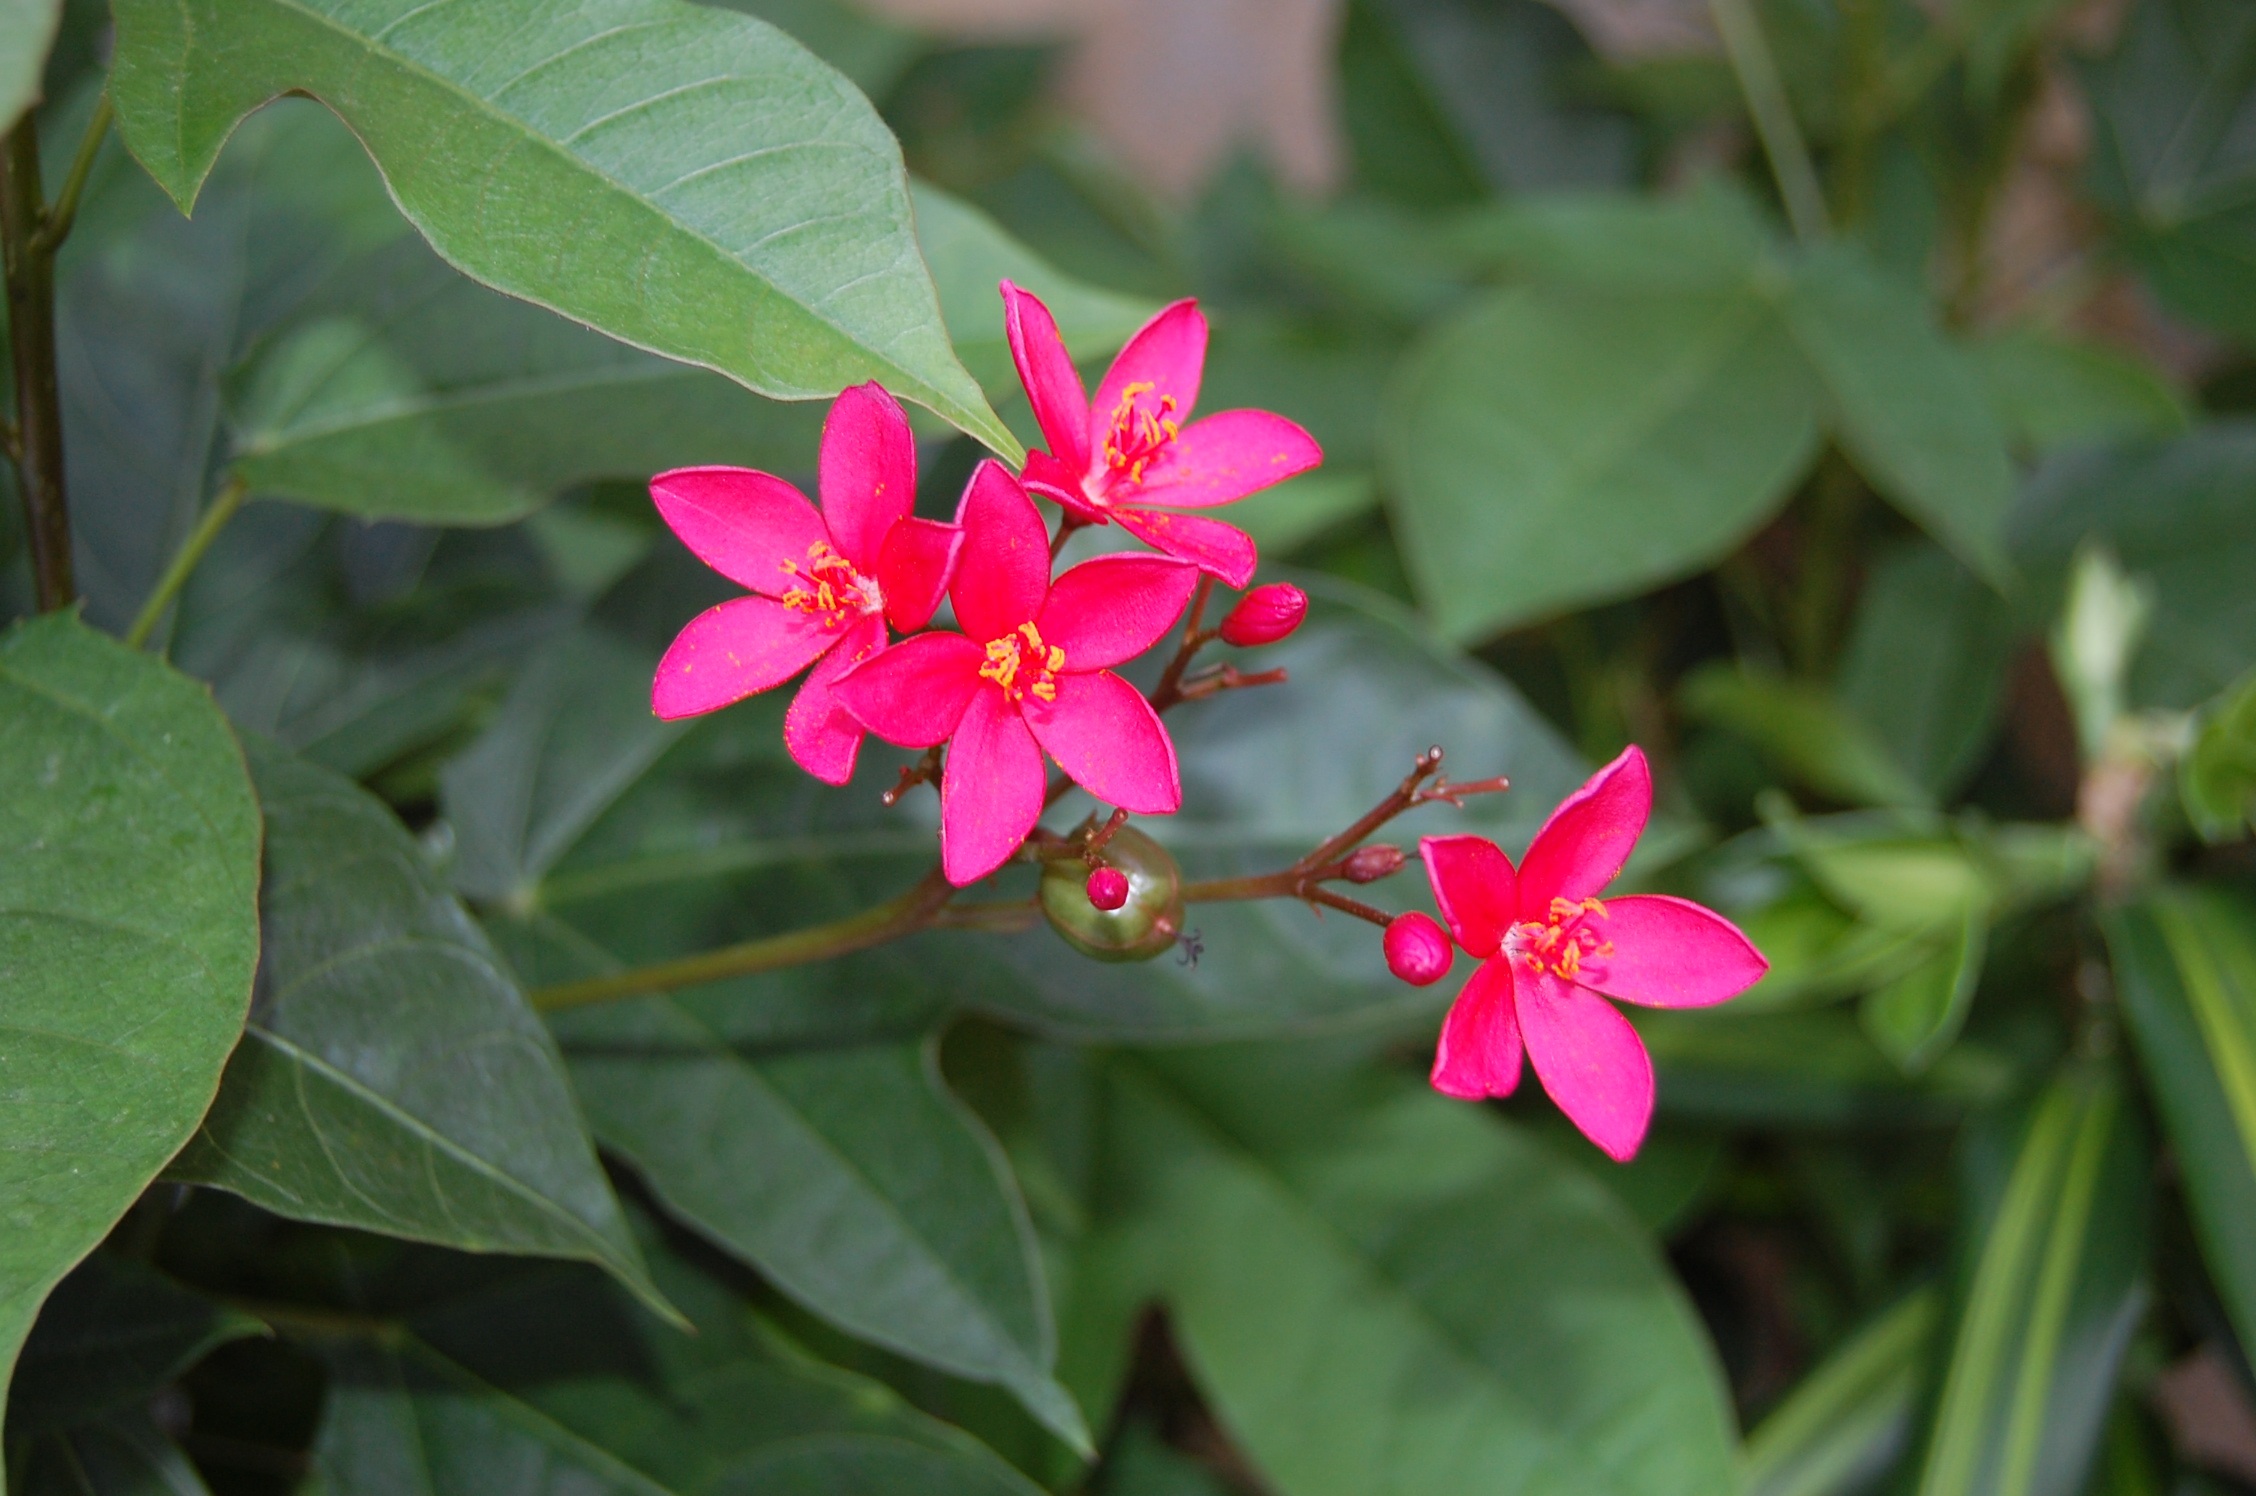
plant, flower, botany, garden, flora, plants, wildflower, flowers, shrub, flowering plant, land plant, four o clocks, four o clock flower